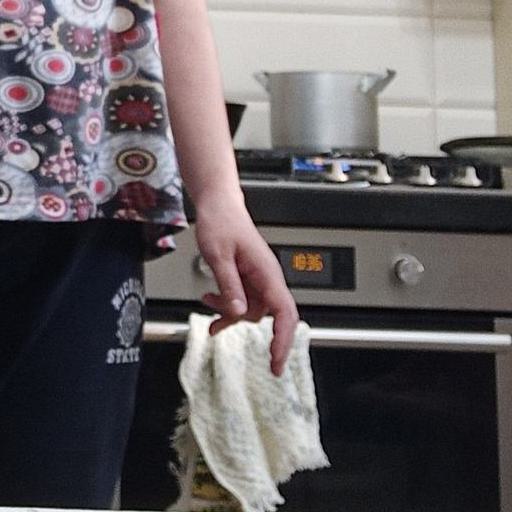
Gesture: no_gesture